Youth Union of Turkey

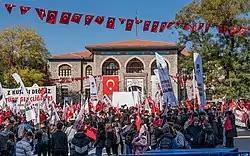
A rally by the TGB on Republic Day 2021, in front of the Republic Museum, Ankara

Youth Union of Turkey (TGB) is a Turkish anti-American, anti-Atlanticist, and Eurasianist revolutionary youth organization closely associated with the Patriotic Party. Founded on 19 May 2006, it comprises 65 student clubs and societies from over 40 Turkish universities.